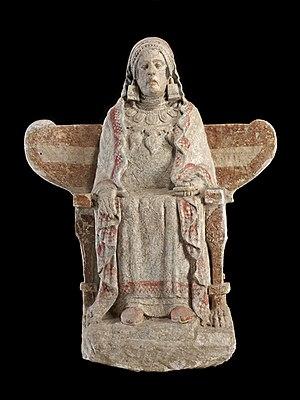
La Dame de Baza est un exemple célèbre d'art ibérique du IVᵉ siècle av. J.-C., une figure féminine de calcaire avec des traces de polychromie en surface découverte le 22 juillet 1971 par Francisco José Presedo Velo à Baza, au nord-ouest de la province de Grenade. Baza est le site de la cité ibéro-romaine de Basti et la statue fut retrouvée au sein d'une de ses deux nécropoles, au lieu-dit Cerro del Santuario. Installée sur un fauteuil, et un espace ouvert sur le côté laisse penser que l'objet a contenu des restes de crémation.